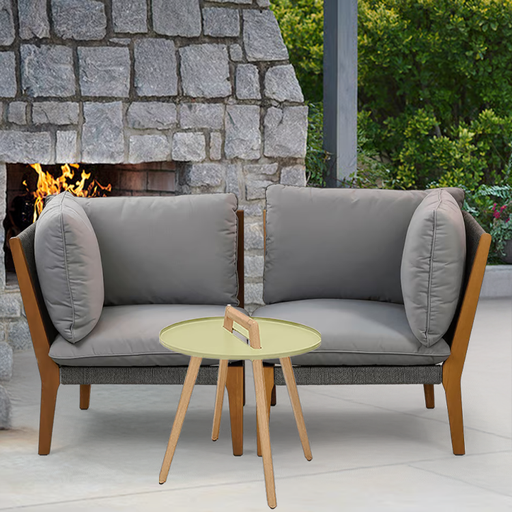
קטגוריה: מתנות בתוספת תשלום
תיאור: מערכת ישיבה אופל בלקוני מבית KETER
תשלום נוסף: 720 ₪
מידע נוסף: מתנה בתוספת תשלום